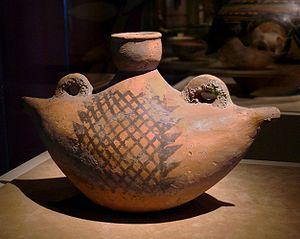
Pot à eau en forme de «
Par culture de Yangshao on désigne des cultures du Néolithique moyen chinois dans la région du fleuve Jaune, dans le Nord de la Chine, qui se caractérisent par leur céramique de qualité aux formes nombreuses. Certaines céramiques Yangshao sont peintes avec des motifs figuratifs stylisés ou avec des motifs géométriques, peut-être symboliques. Ces cultures ont été précédées par plusieurs cultures du Néolithique ancien entre 5500 et 4500, que l'on nomme « pré-Yangshao », dans un environnement de chasseurs-cueilleurs. Les premiers indices de néolithisation dans la région remontant vers 7000 av. J.-C.